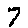
Label: 7